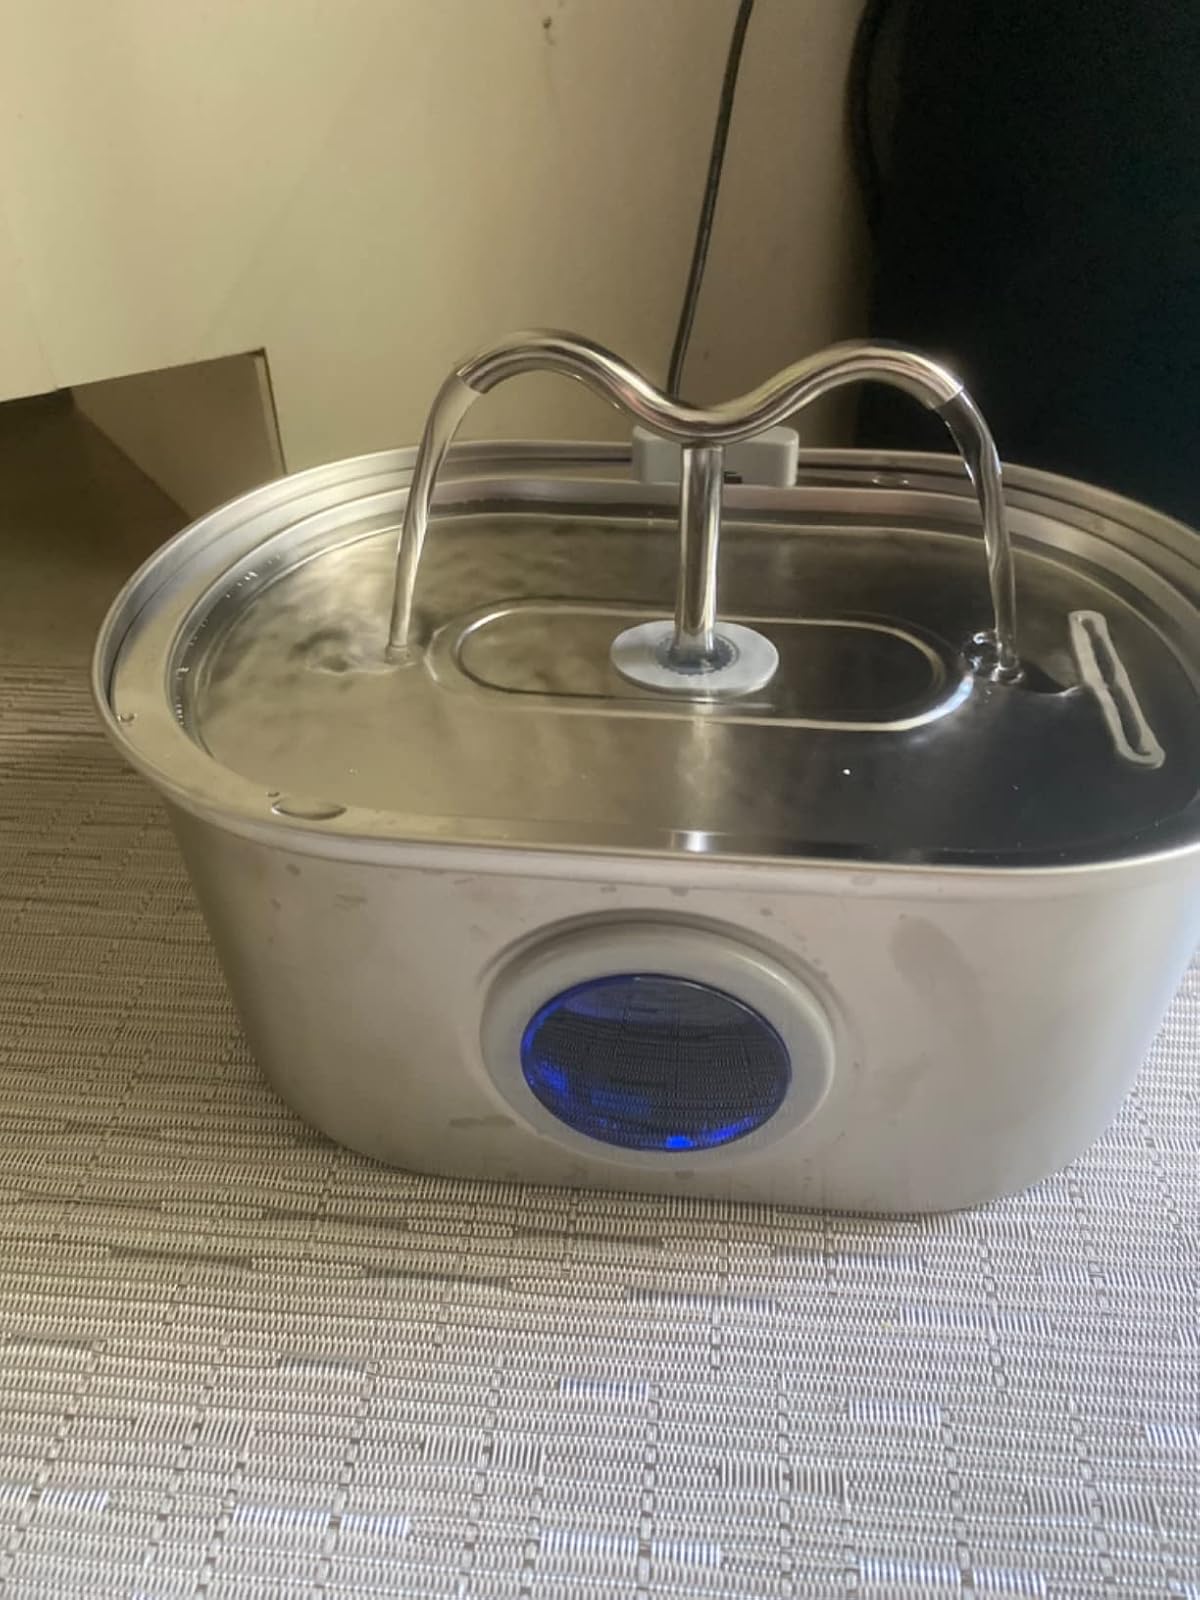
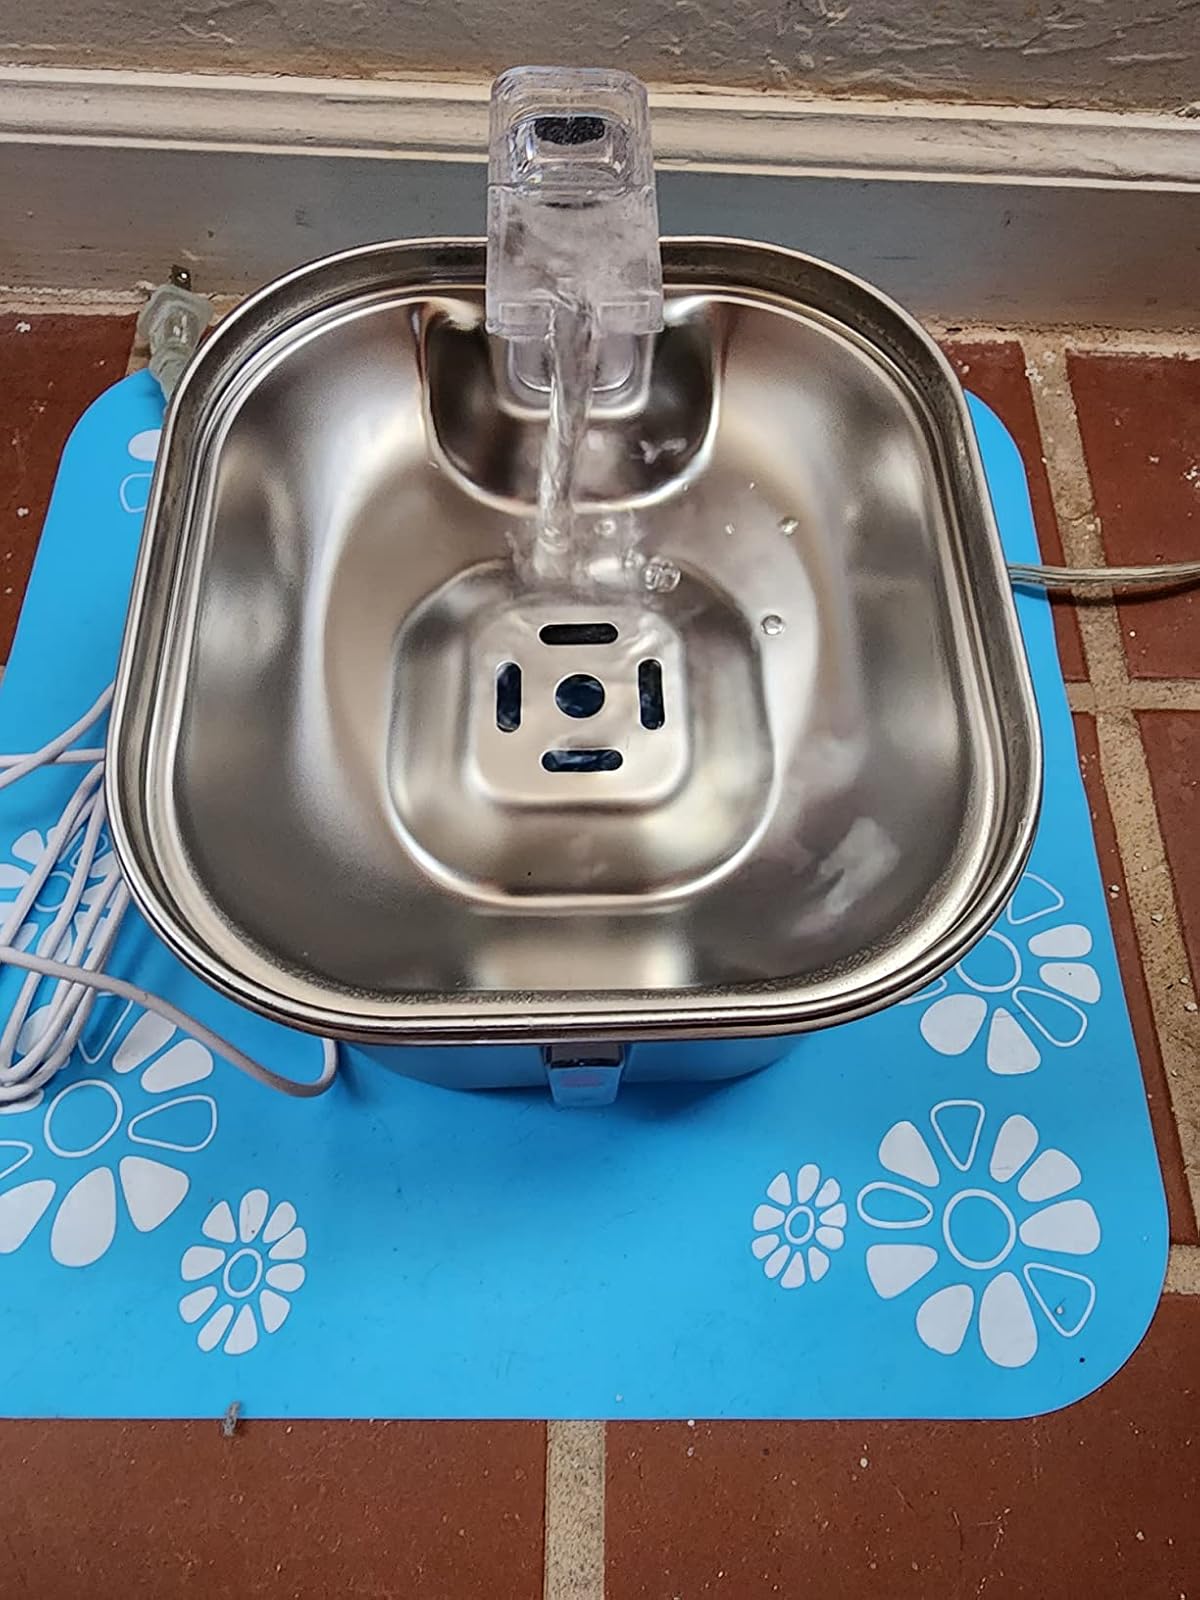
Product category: items_bowl
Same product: no